The Face Thailand

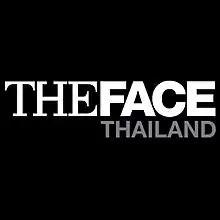
Logo

The Face is a Thai reality television modelling competition series aired on Channel 3 In Thailand. Auditions for the show began on 23 August 2014. Aspiring contestants were required to be between the ages of 12 and 27, and meet a minimum height requirement of . The series began to air on television on 4 October 2014.